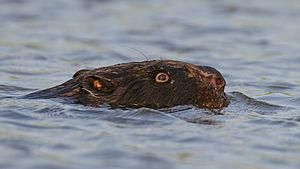
Le Castor d’Europe, Castor commun ou Castor d’Eurasie est une espèce de mammifères de la famille des Castoridae. C’est le plus grand des rongeurs aquatiques autochtones d’Eurasie et de l’hémisphère nord.